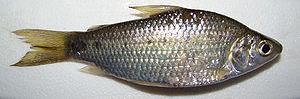
Cyphocharax est un genre de poissons téléostéens de la famille des Curimatidae et de l'ordre des Characiformes. Le genre Cyphocharax regroupe plusieurs espèces de poissons américains.
Curimatidae forment une famille de poissons d'eau douce appartenant à l'ordre des Characiformes.